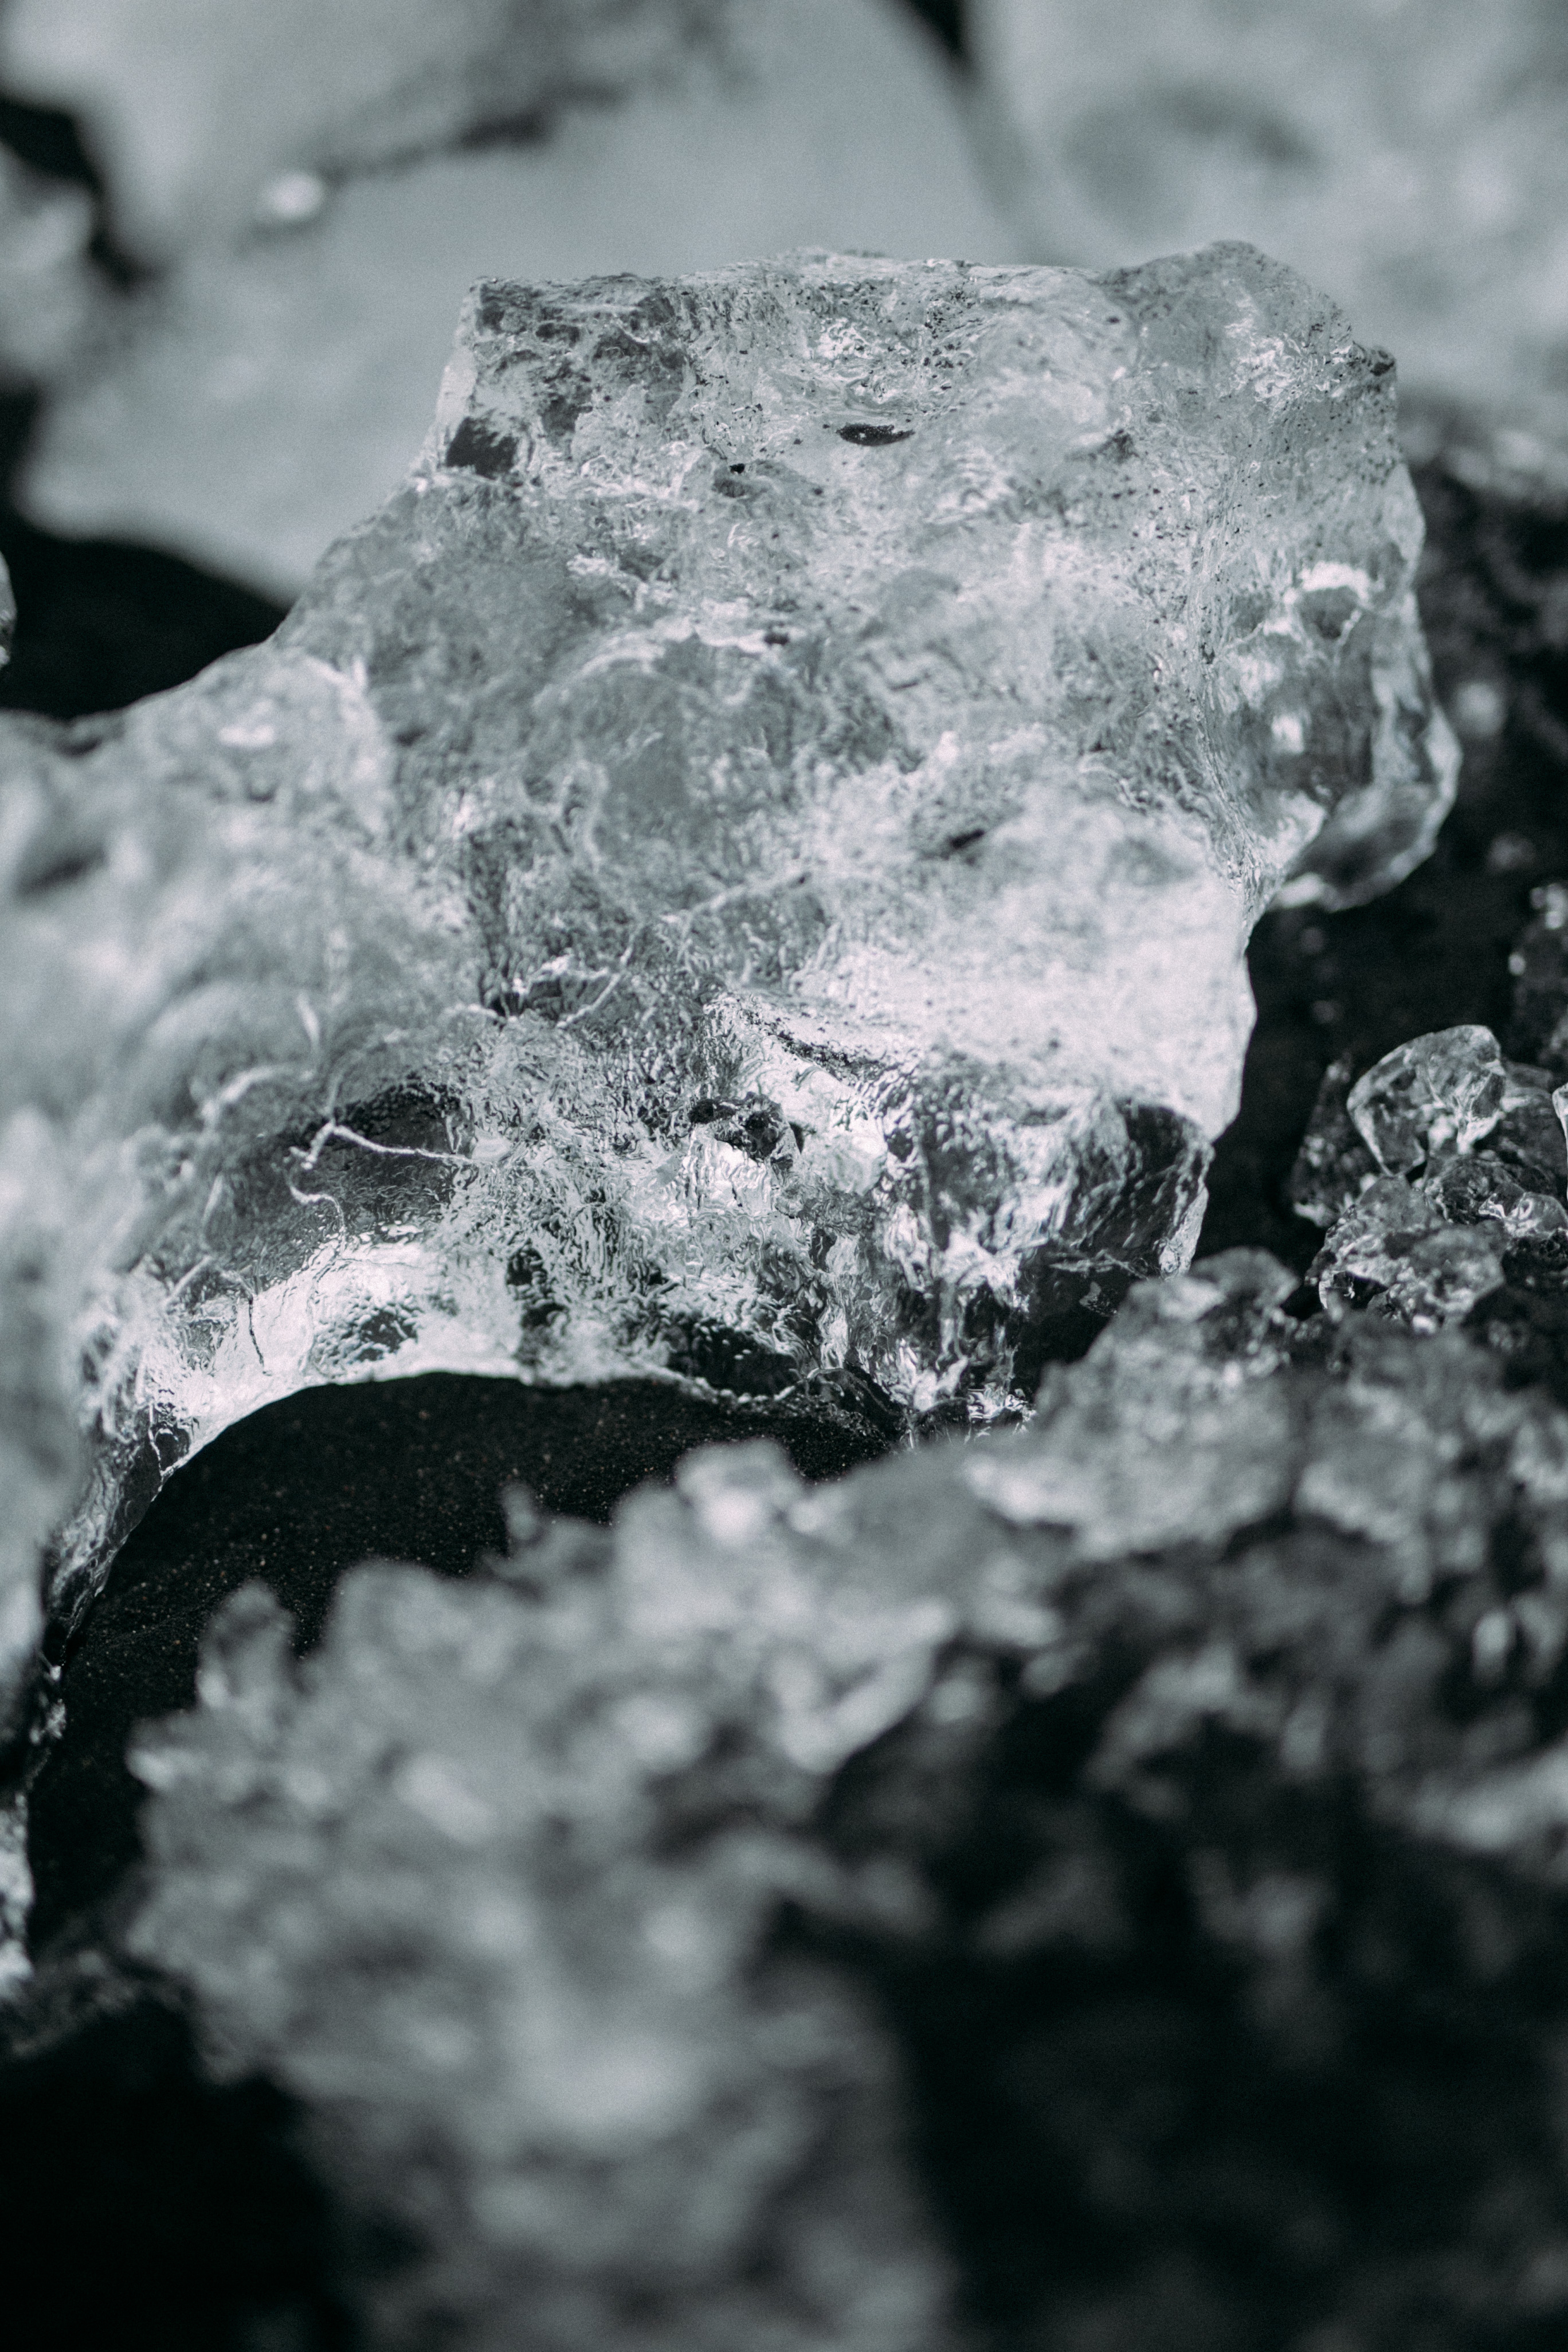
water, nature, rock, snow, winter, black and white, white, leaf, frost, ice, weather, black, monochrome, season, close up, melting, freezing, macro photography, monochrome photography